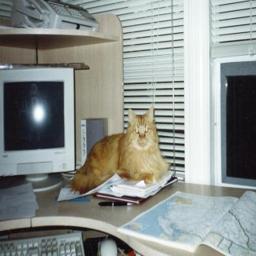
Animal: cats